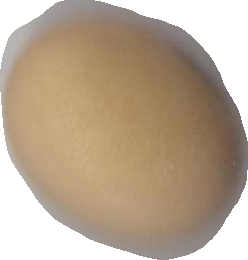
Variety: Anjasmoro